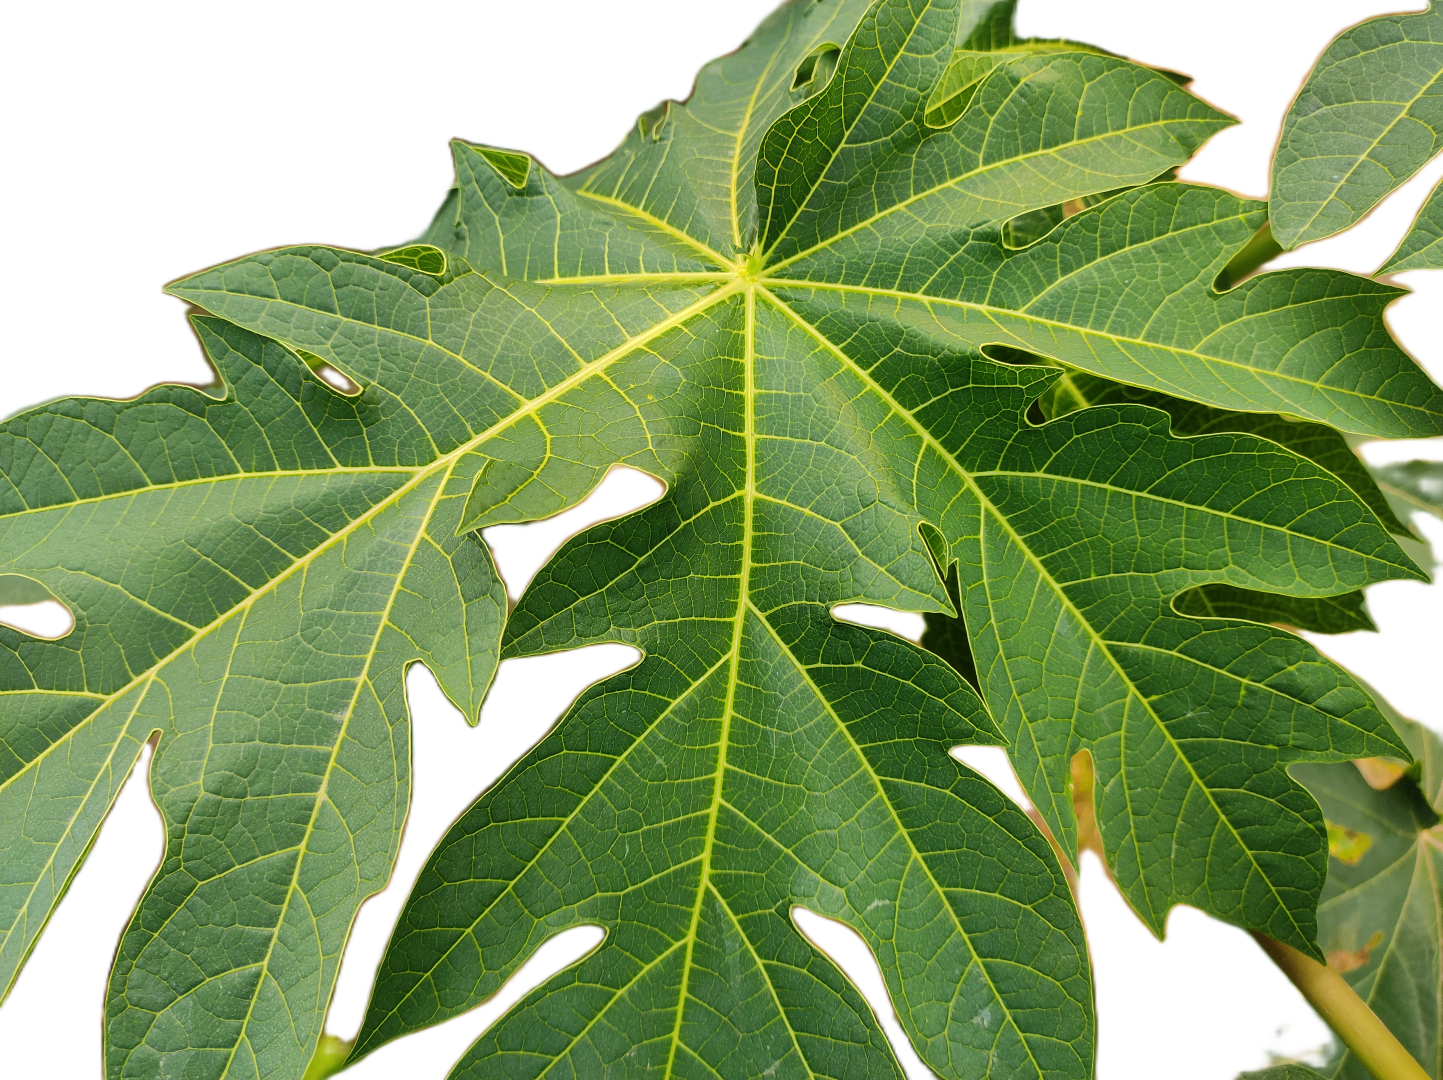
Crop: Papaya
Label: Healthy_leaf